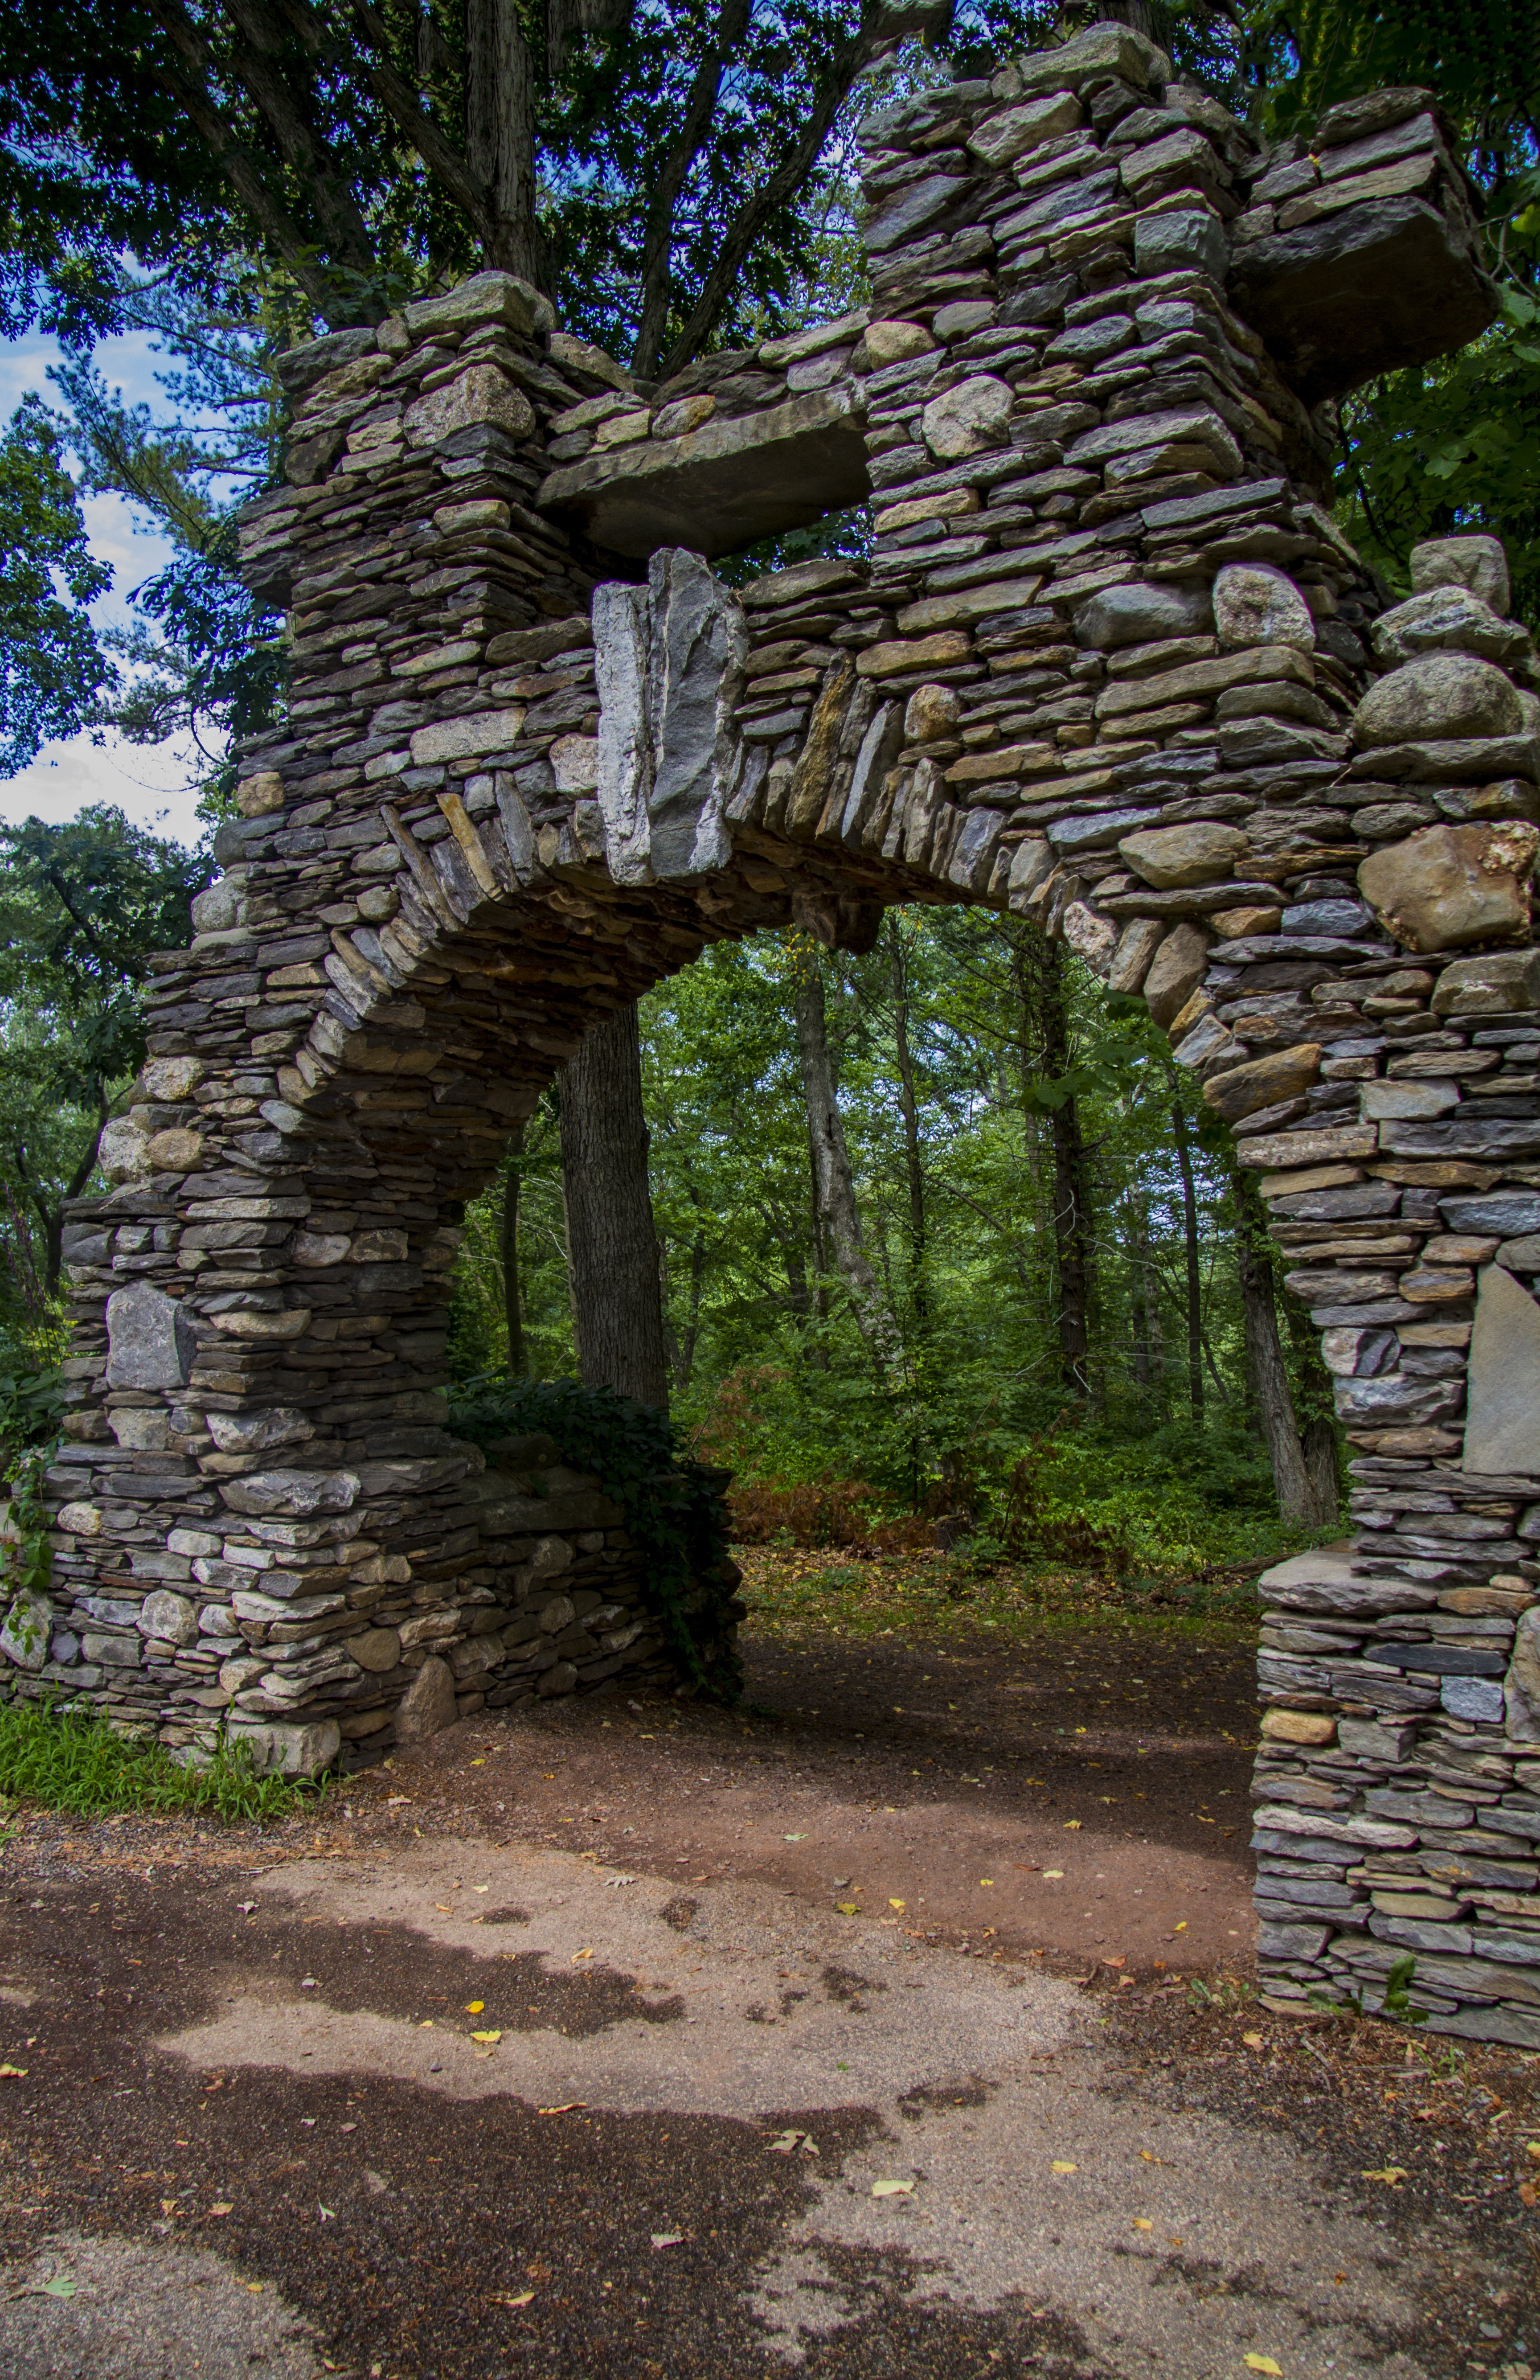
landscape, tree, nature, forest, path, outdoor, rock, architecture, road, trail, bridge, building, wall, tunnel, travel, village, foliage, arch, green, cottage, park, landmark, chapel, historic, garden, rocks, stones, ruins, archway, monastery, scene, fantasy, estate, rural area, ancient history